Grant Aviation

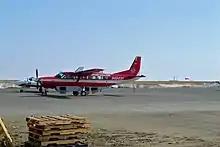
A Grant Aviation Cessna 208 at Bethel Airport

Grant Aviation flies a fleet of small propeller-driven airplanes, including: